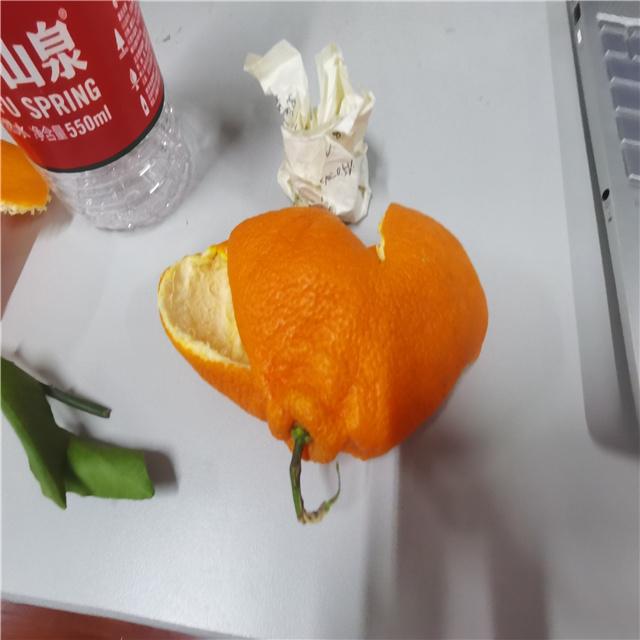
Label: peels